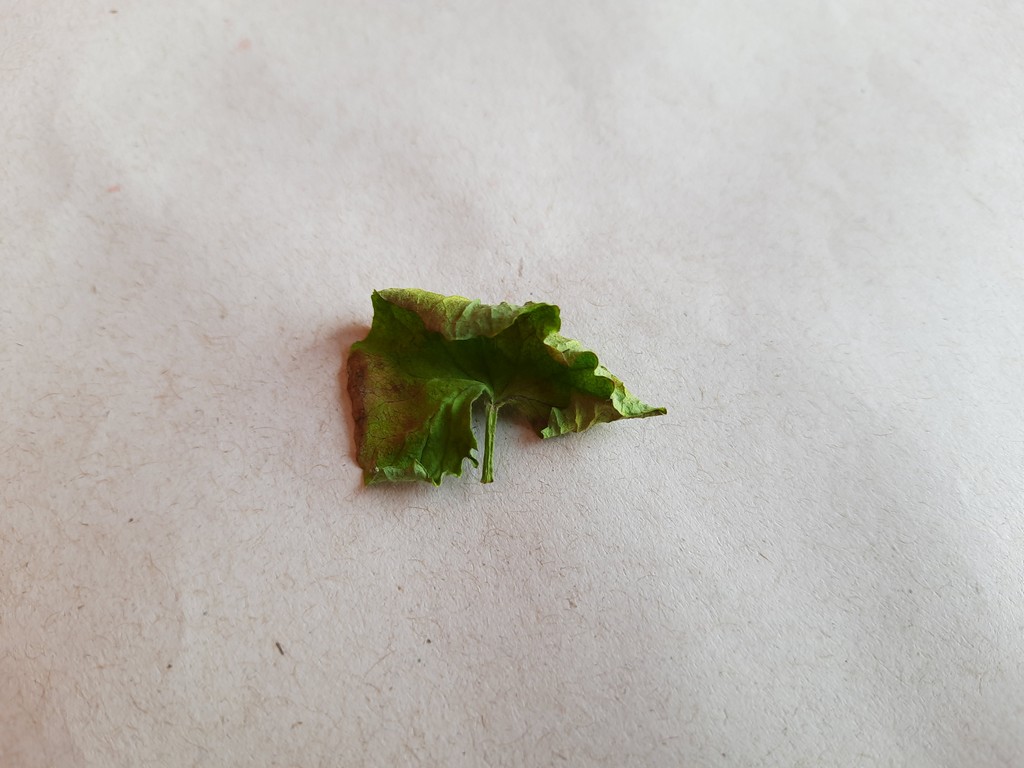
Label: Dried